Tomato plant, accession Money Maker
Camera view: tilt-top (135 deg); turntable rotation: 210 degrees
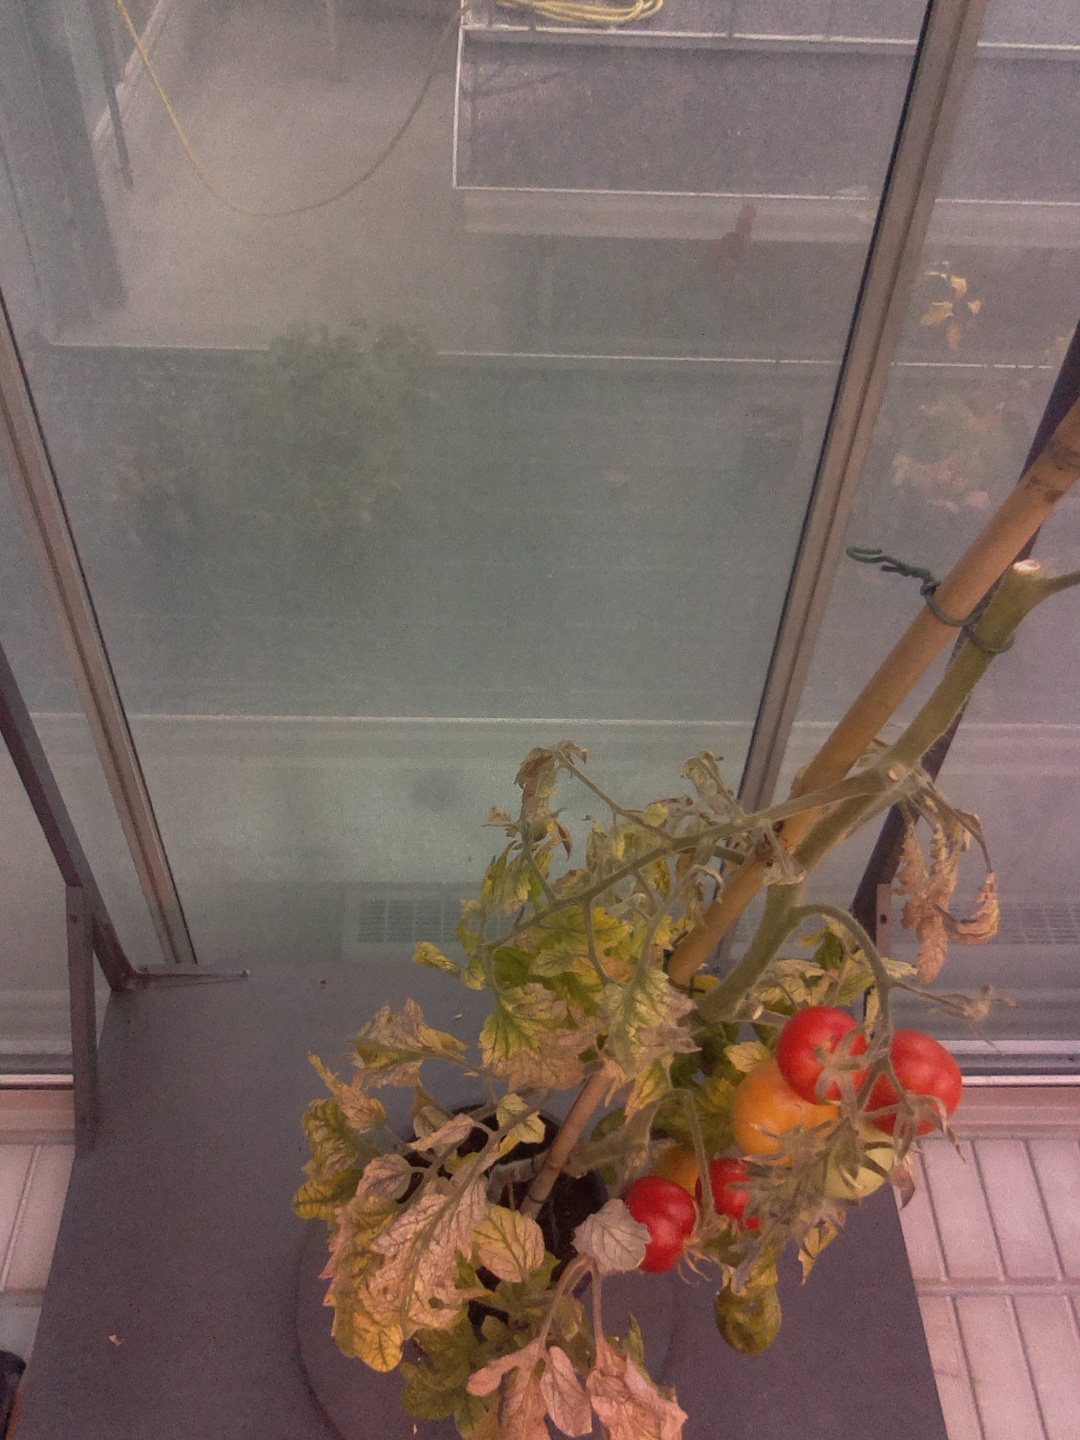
BBCH growth stage 88: 80%-90% of fruits show typical fully ripe color